Dean Yeagle

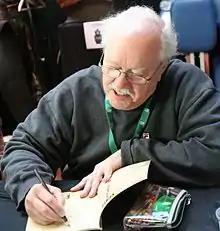
Dean Yeagle in "Quai des Bulles", Saint-Malo comics festival, 2012

Dean Eric Yeagle (born July 27, 1947) is an American animator and cartoonist, born in the United States, known for his character Mandy, which has appeared in the pages of "Playboy" magazine.